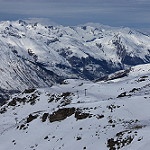
Scene: Outdoor